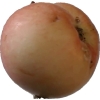
Label: Apple 10